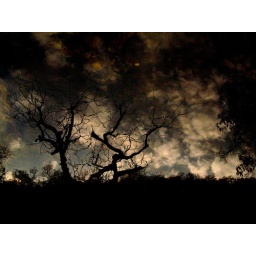
tree view in water